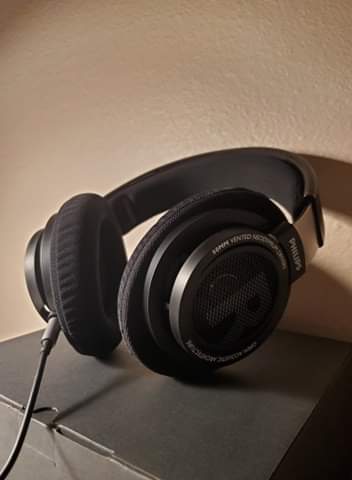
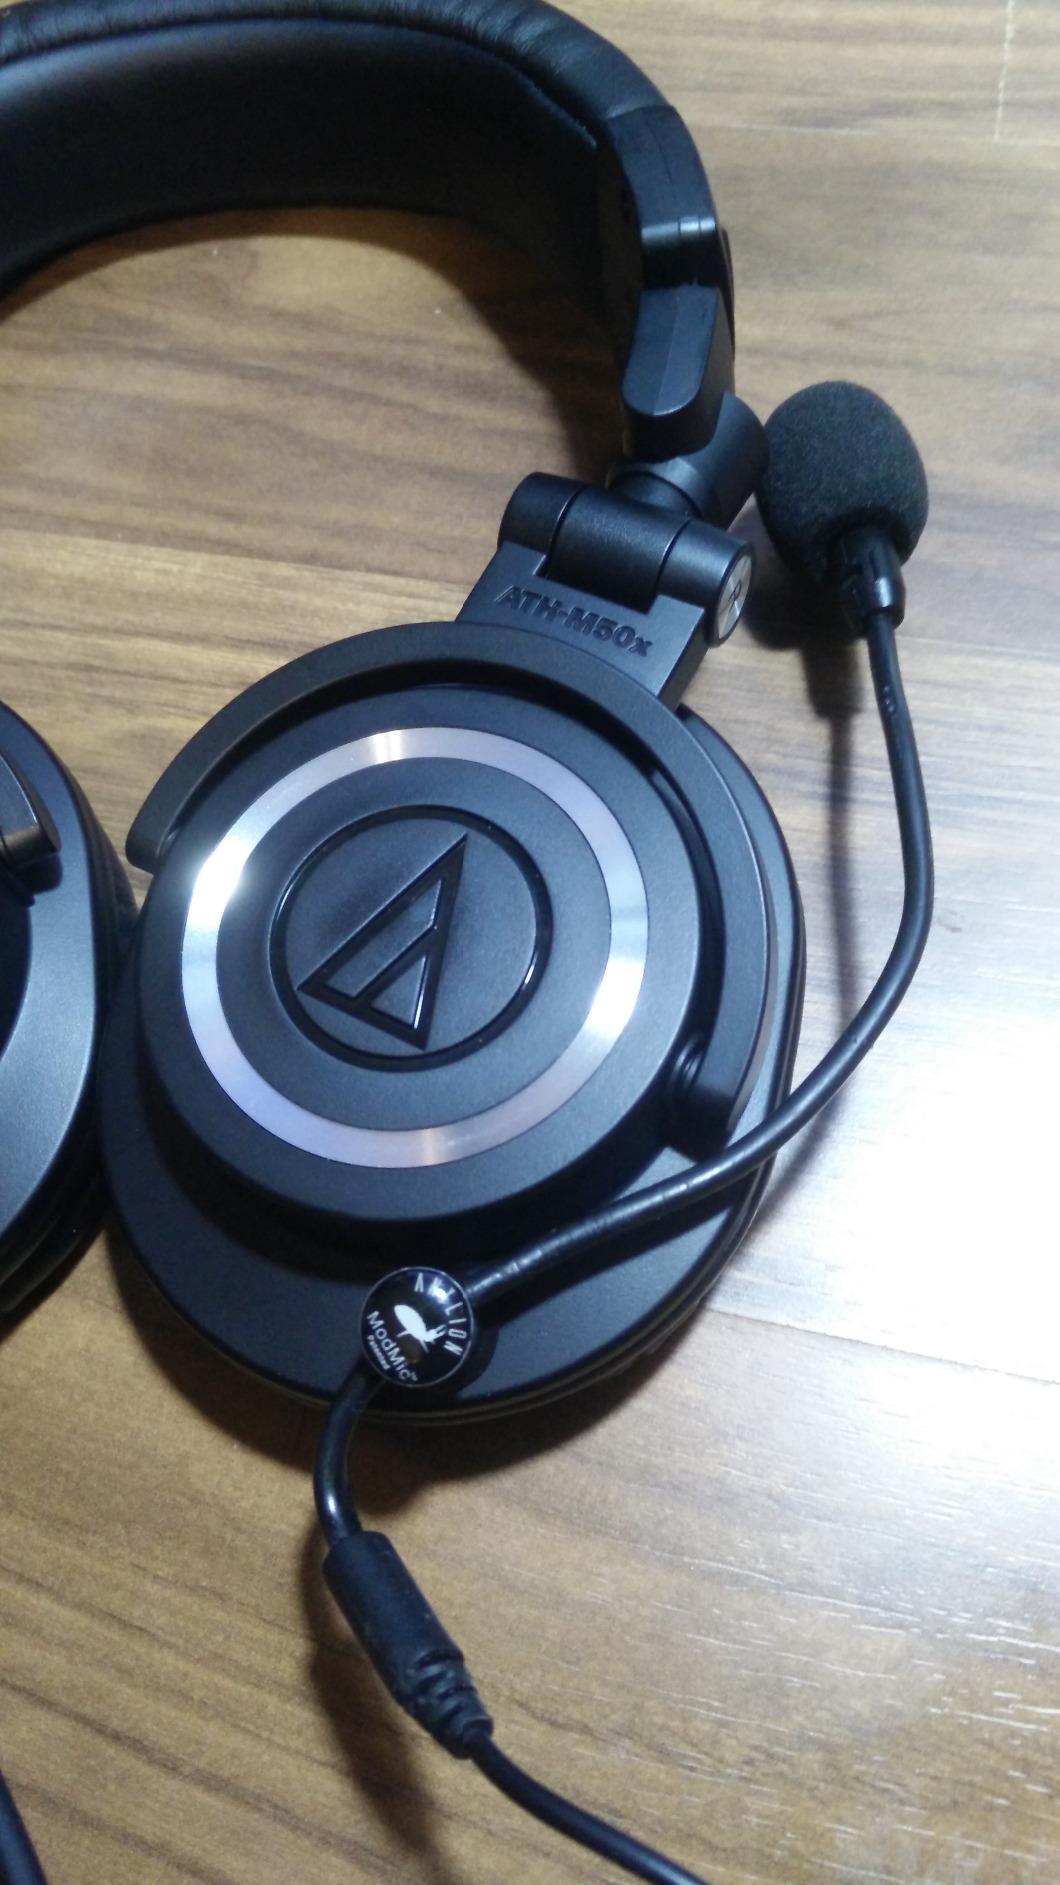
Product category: headphones
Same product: no